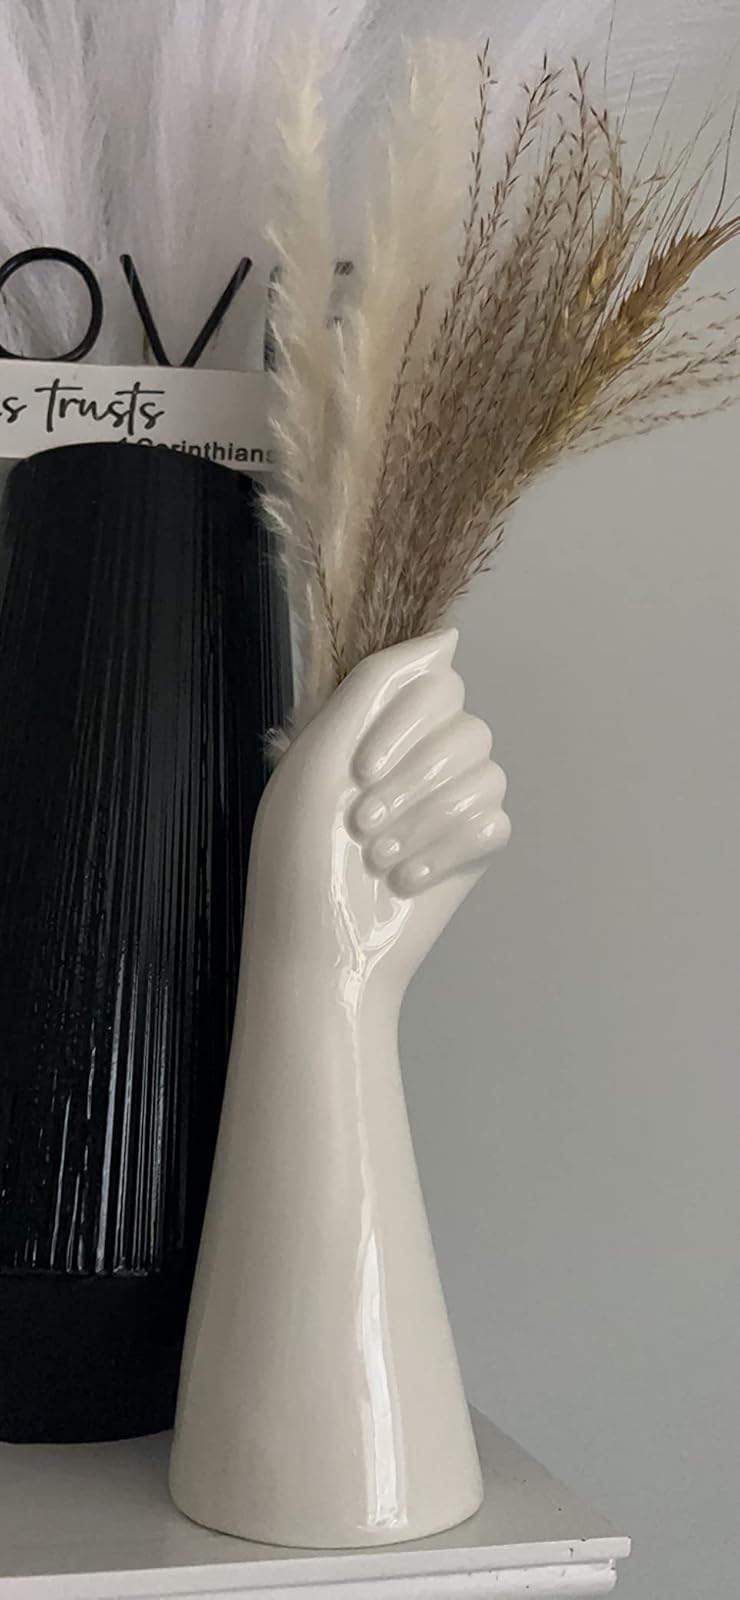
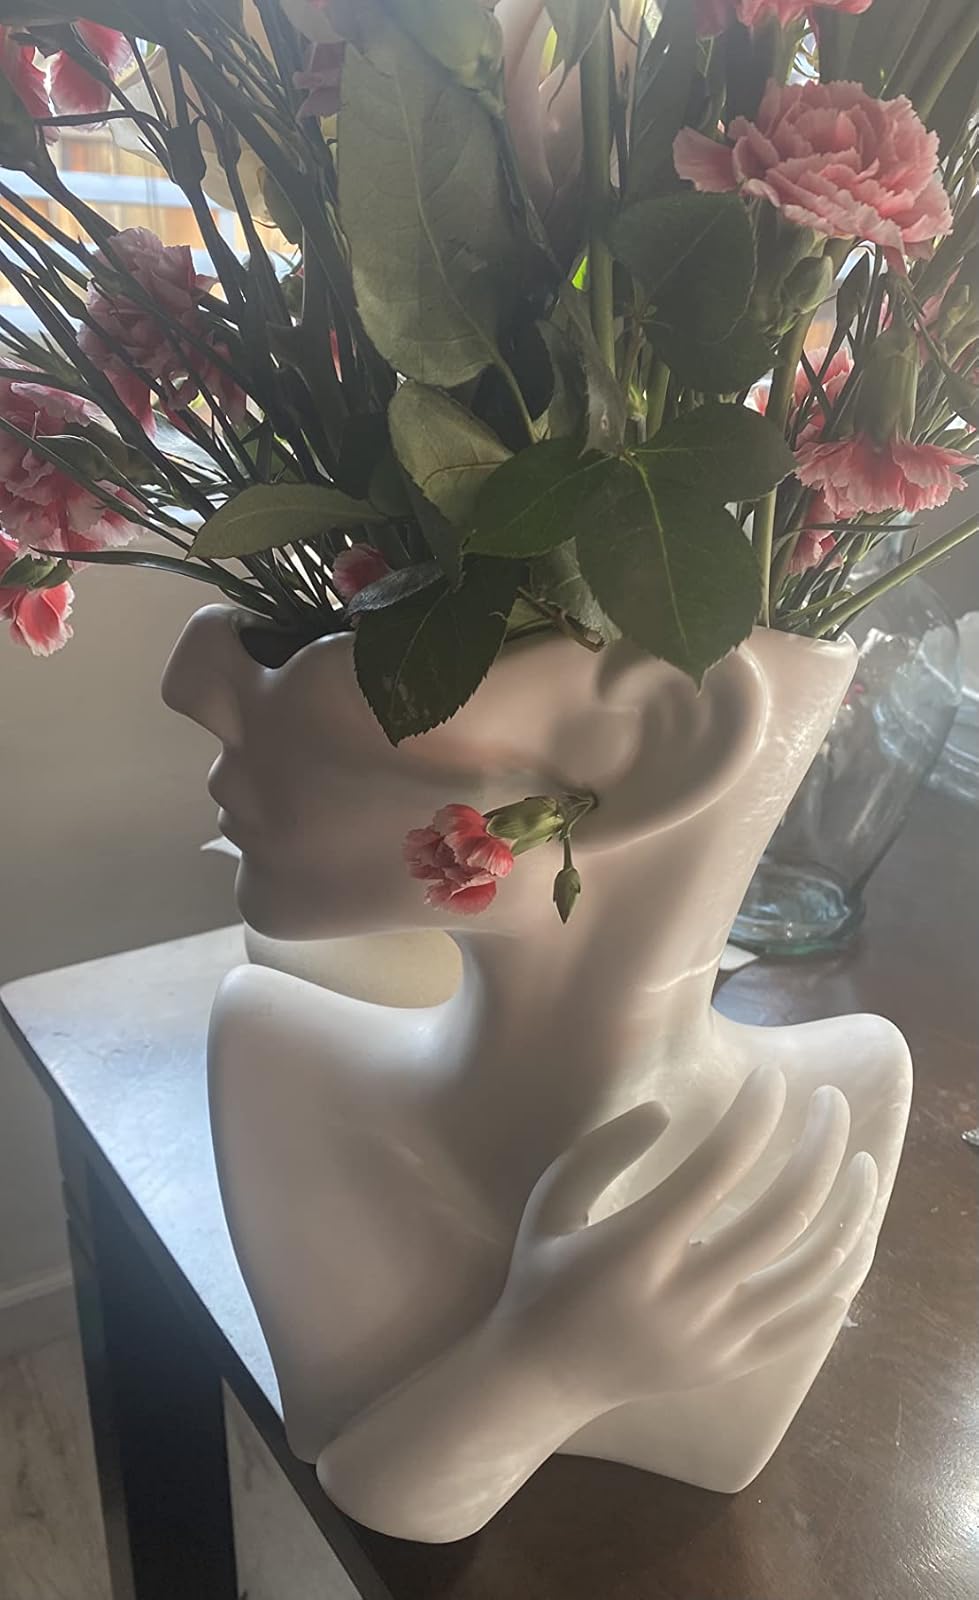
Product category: vase
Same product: no